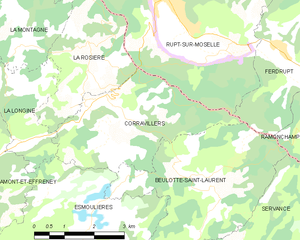
Carte des communes françaises